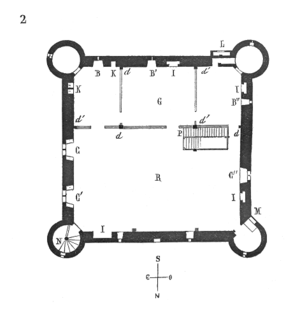
Le Castérà était un château fort aujourd'hui en ruine dans l'enceinte de la poudrerie, sur la rive droite de la Jalle dans la commune de Saint-Médard-en-Jalles en Gironde. Sa construction remonterait au XIIIᵉ ou XIVᵉ siècle.